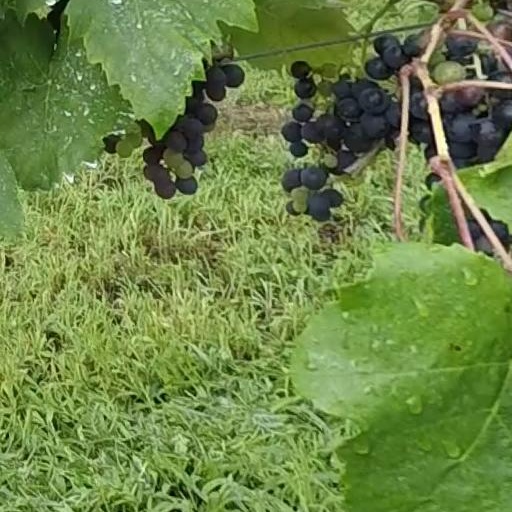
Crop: grape